Malmkrog

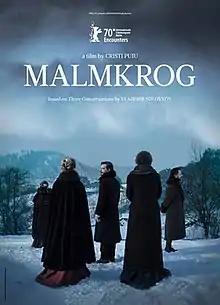
Film poster

Malmkrog is a 2020 internationally co-produced drama film directed by Cristi Puiu.